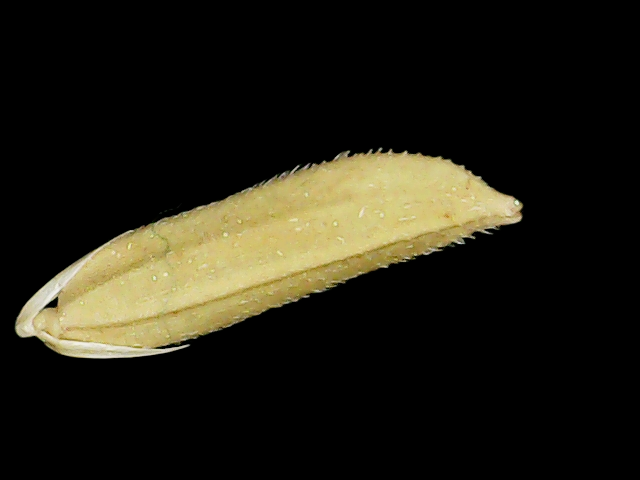
Rice variety: Binadhan20